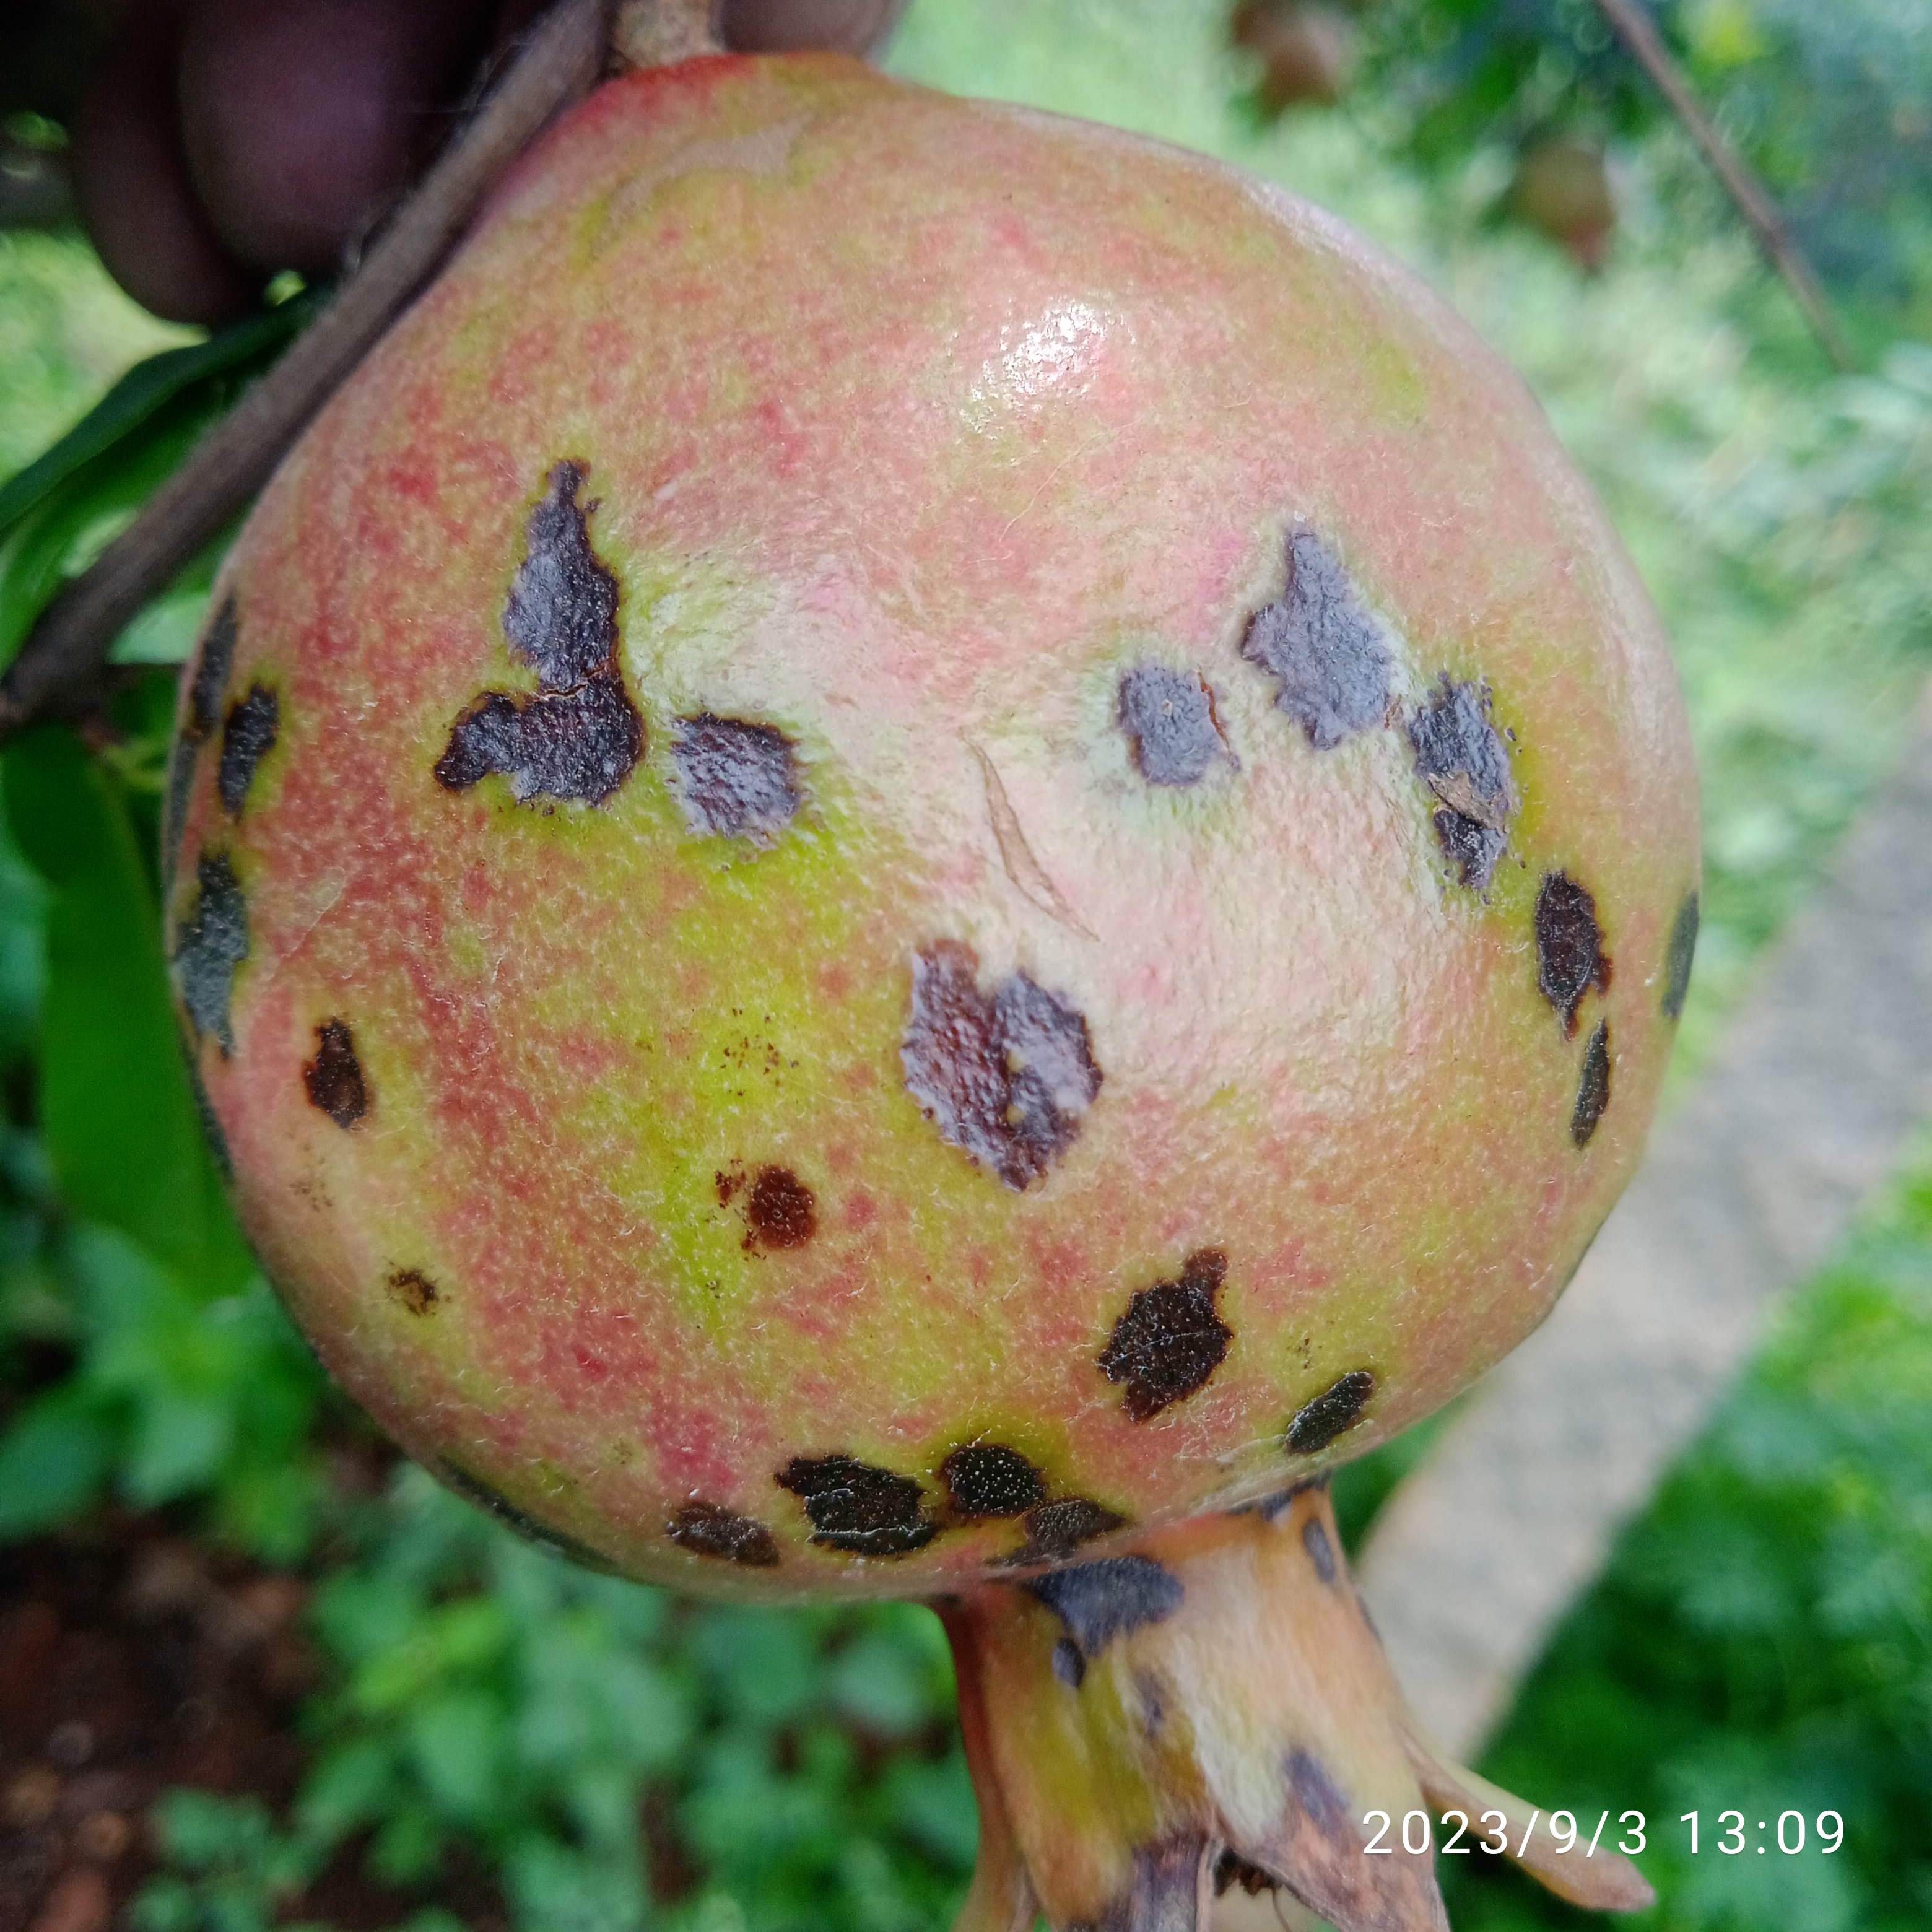
Label: Anthracnose